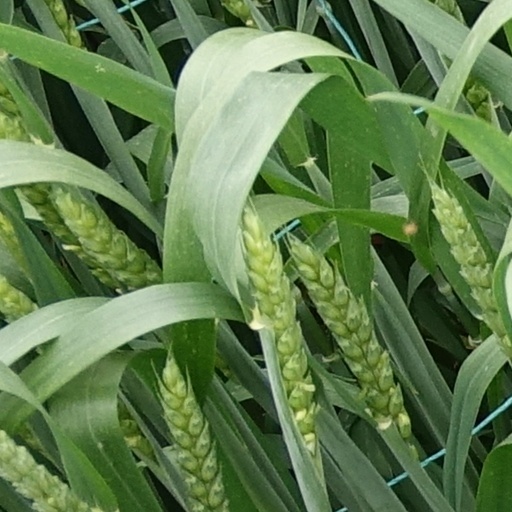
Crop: wheat